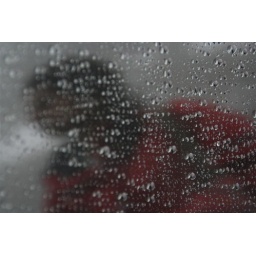
seen in the reflection on a rained car window